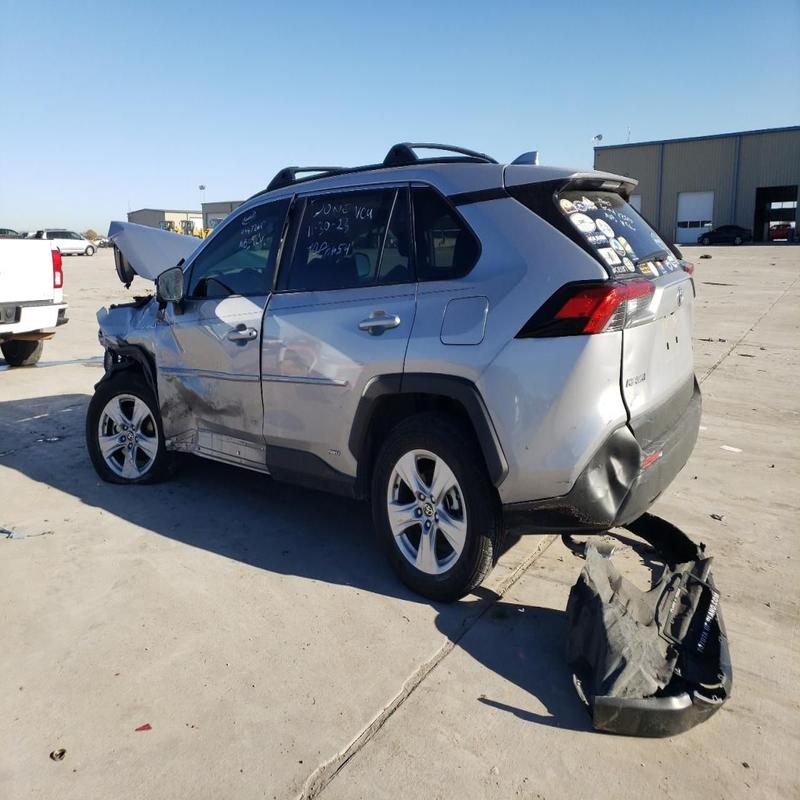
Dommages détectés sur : feu avant droit, capot, aile avant droite, porte avant droite, porte arrière droite, aile arrière droite, aile arrière gauche, malle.
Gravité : majeur